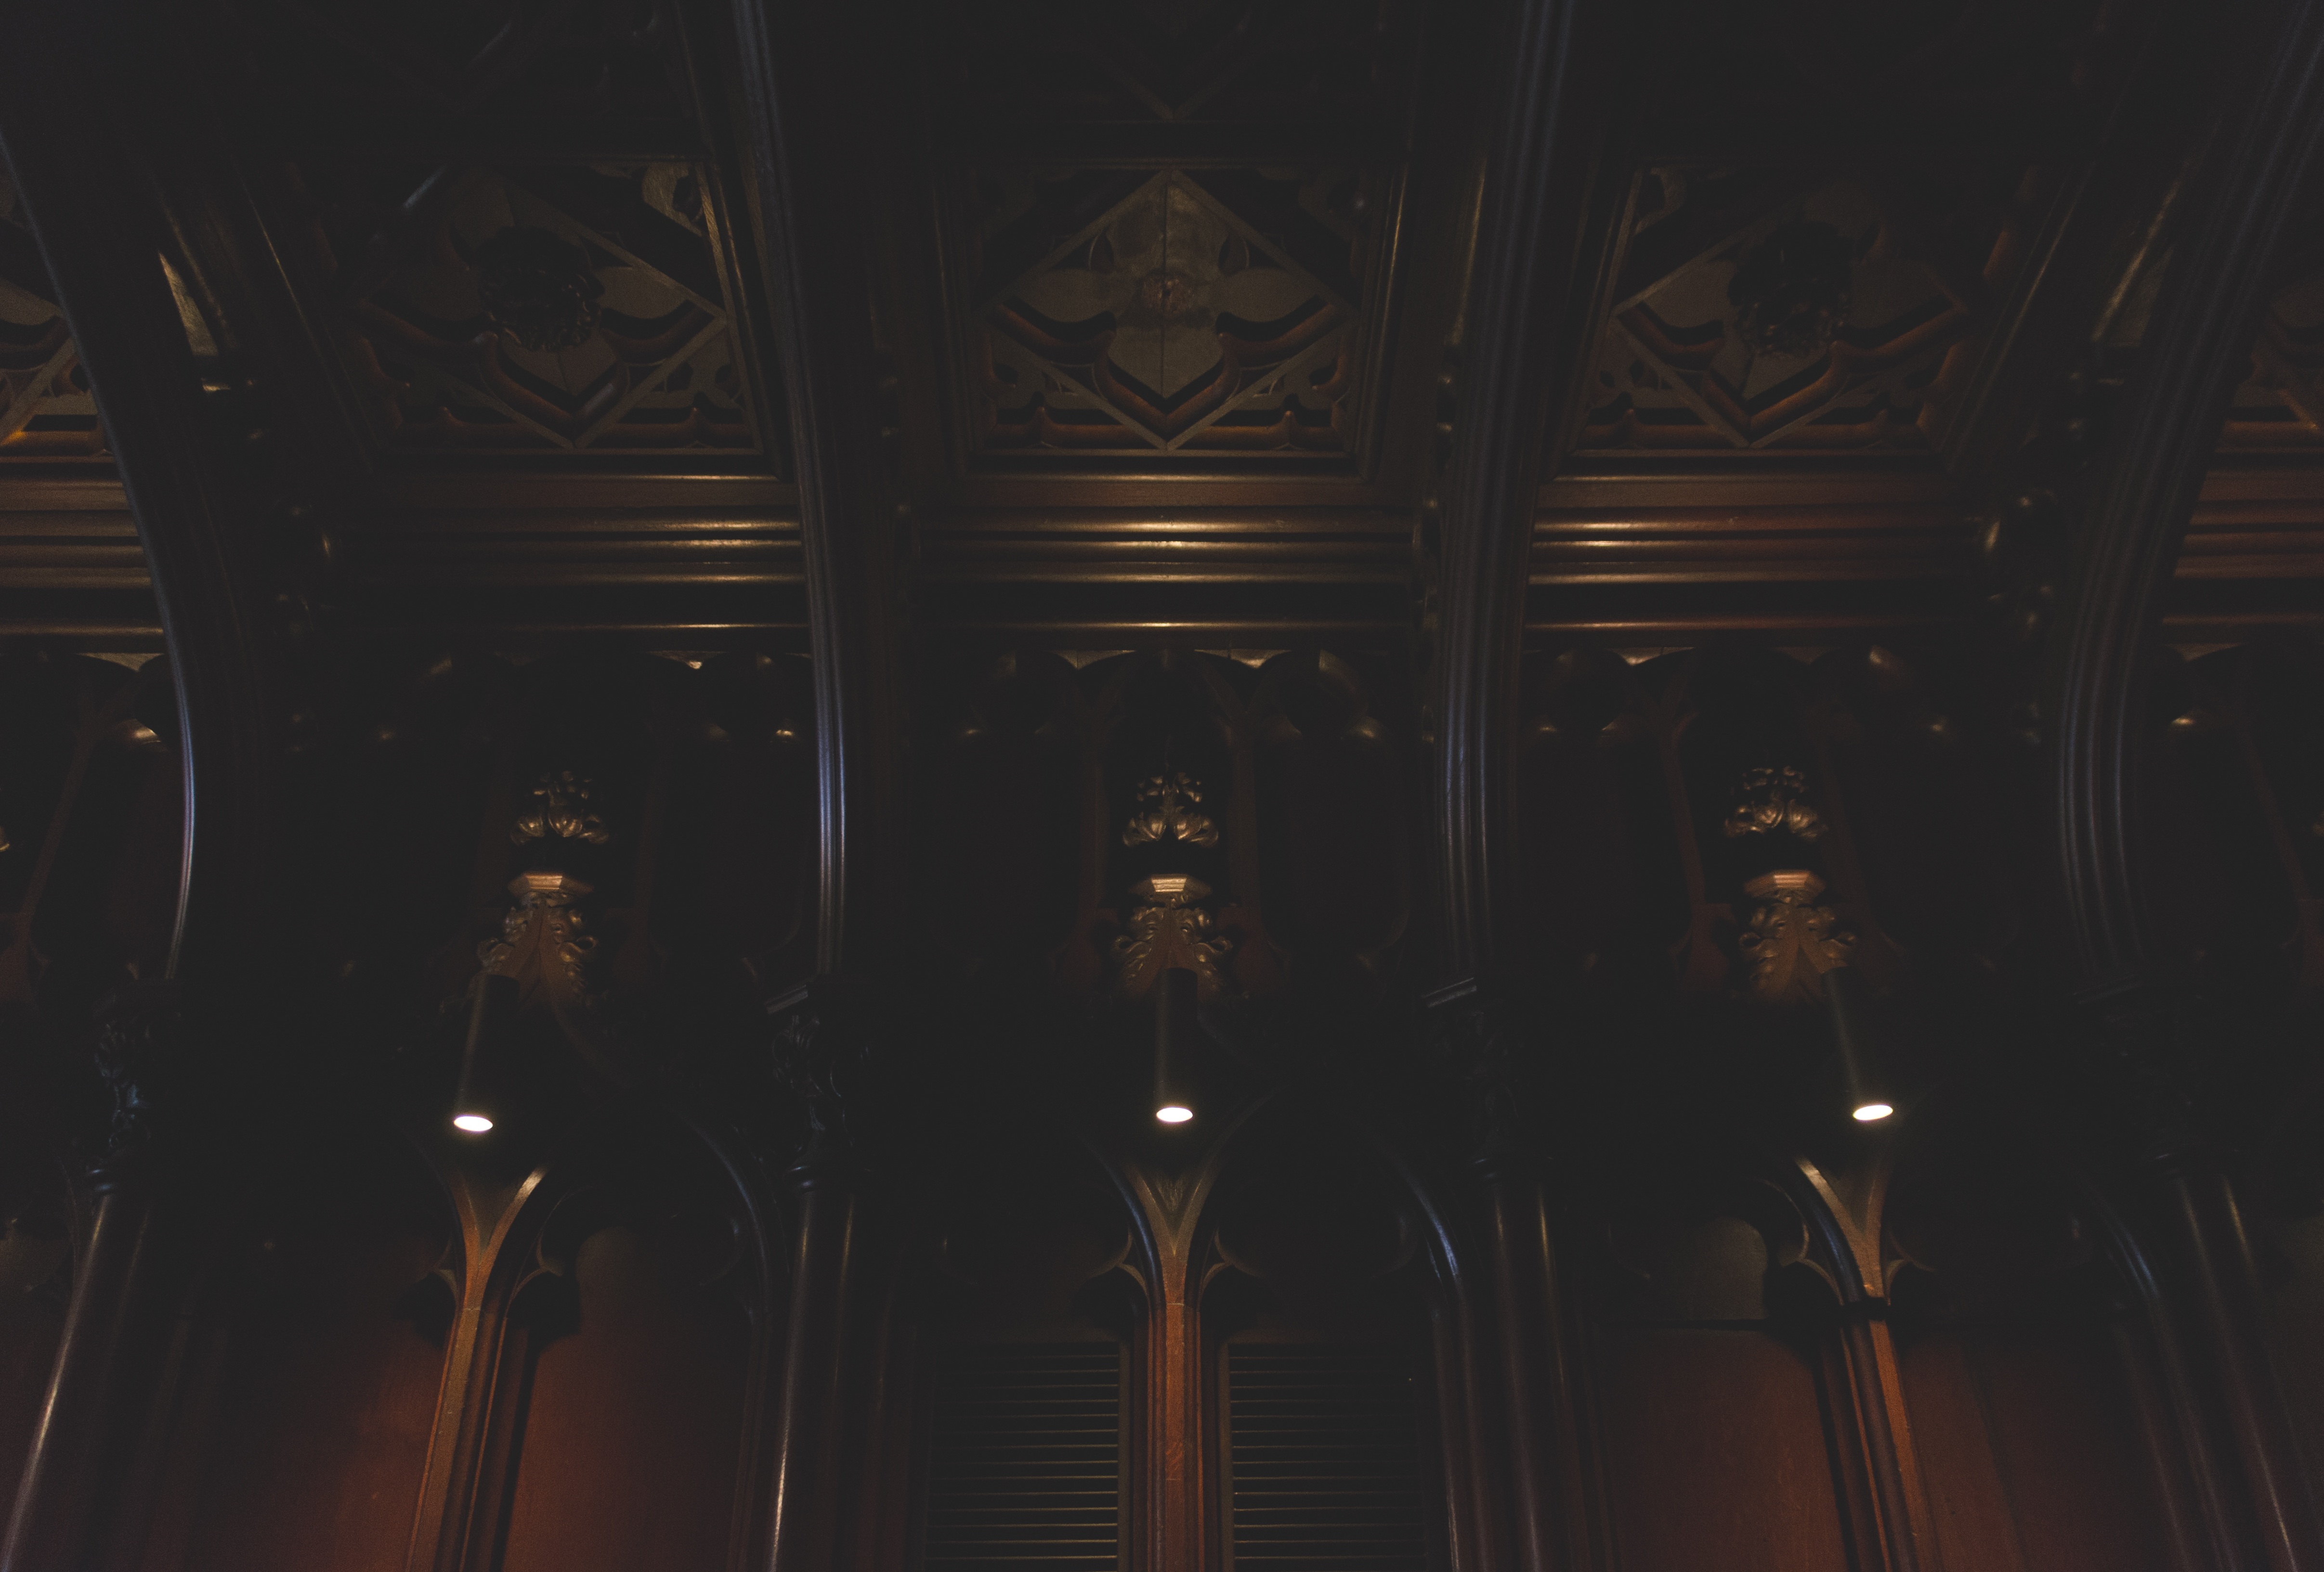
light, night, sunlight, evening, reflection, darkness, street light, lighting, stage, symmetry, screenshot